The Cleanest War

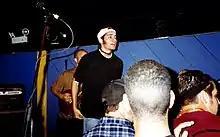
Morning Again performing at Cheers in Coconut Grove, Florida on June 11, 1996. Damien Moyal center and John Wylie behind him.

Although Wylie later professed in retrospective interviews that the band originally went into Studio 13 to record a demo tape, without definitive plans for a future release, he had already been in contact with Redford, Michigan-based record label Conquer the World Records' owner Michael Warden. Conquer the World Records had previously released Culture's debut full-length album, "Born of You", in June 1995, and although the band had mixed feelings about the record label's practices, Wylie remained in contact with Warden, letting him hear practice recordings of his new band Morning Again's songs over the phone. Warden liked what he heard and offered to release whatever the band recorded.